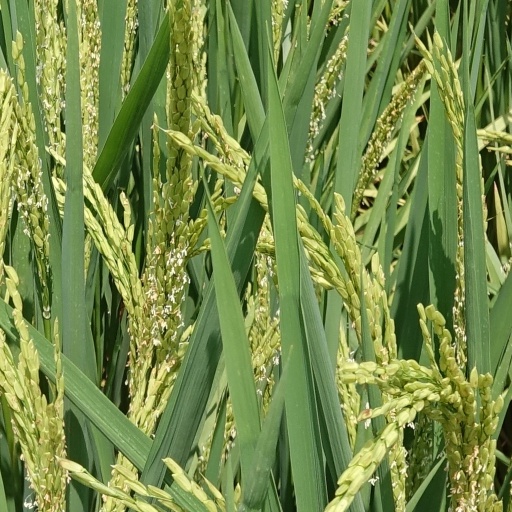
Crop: rice